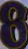
Number: 8